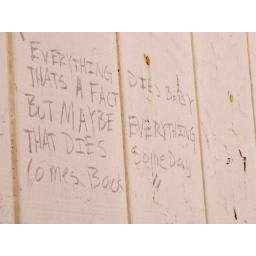
Lyrics by Bruce SpringsteenWritten on the wall inside the fence of the Casino demolition.